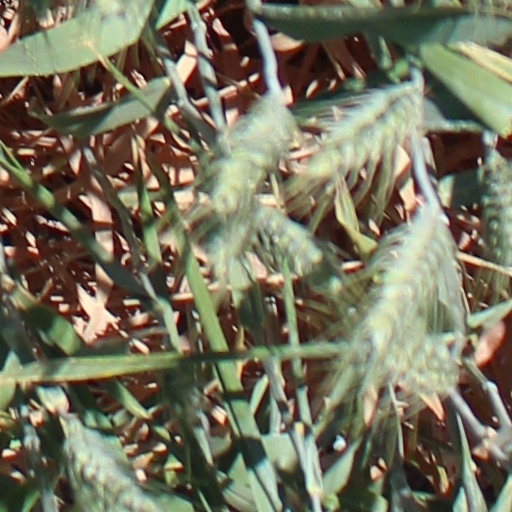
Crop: wheat